Nenad Bjelica

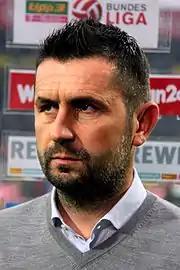
Bjelica with Austria Wien in October 2013

Bjelica began his coaching career on 15 September 2007 at Kärnten, as player-caretaker manager. On 1 July 2008, he signed a full managing contract, just a day after ending his playing career.